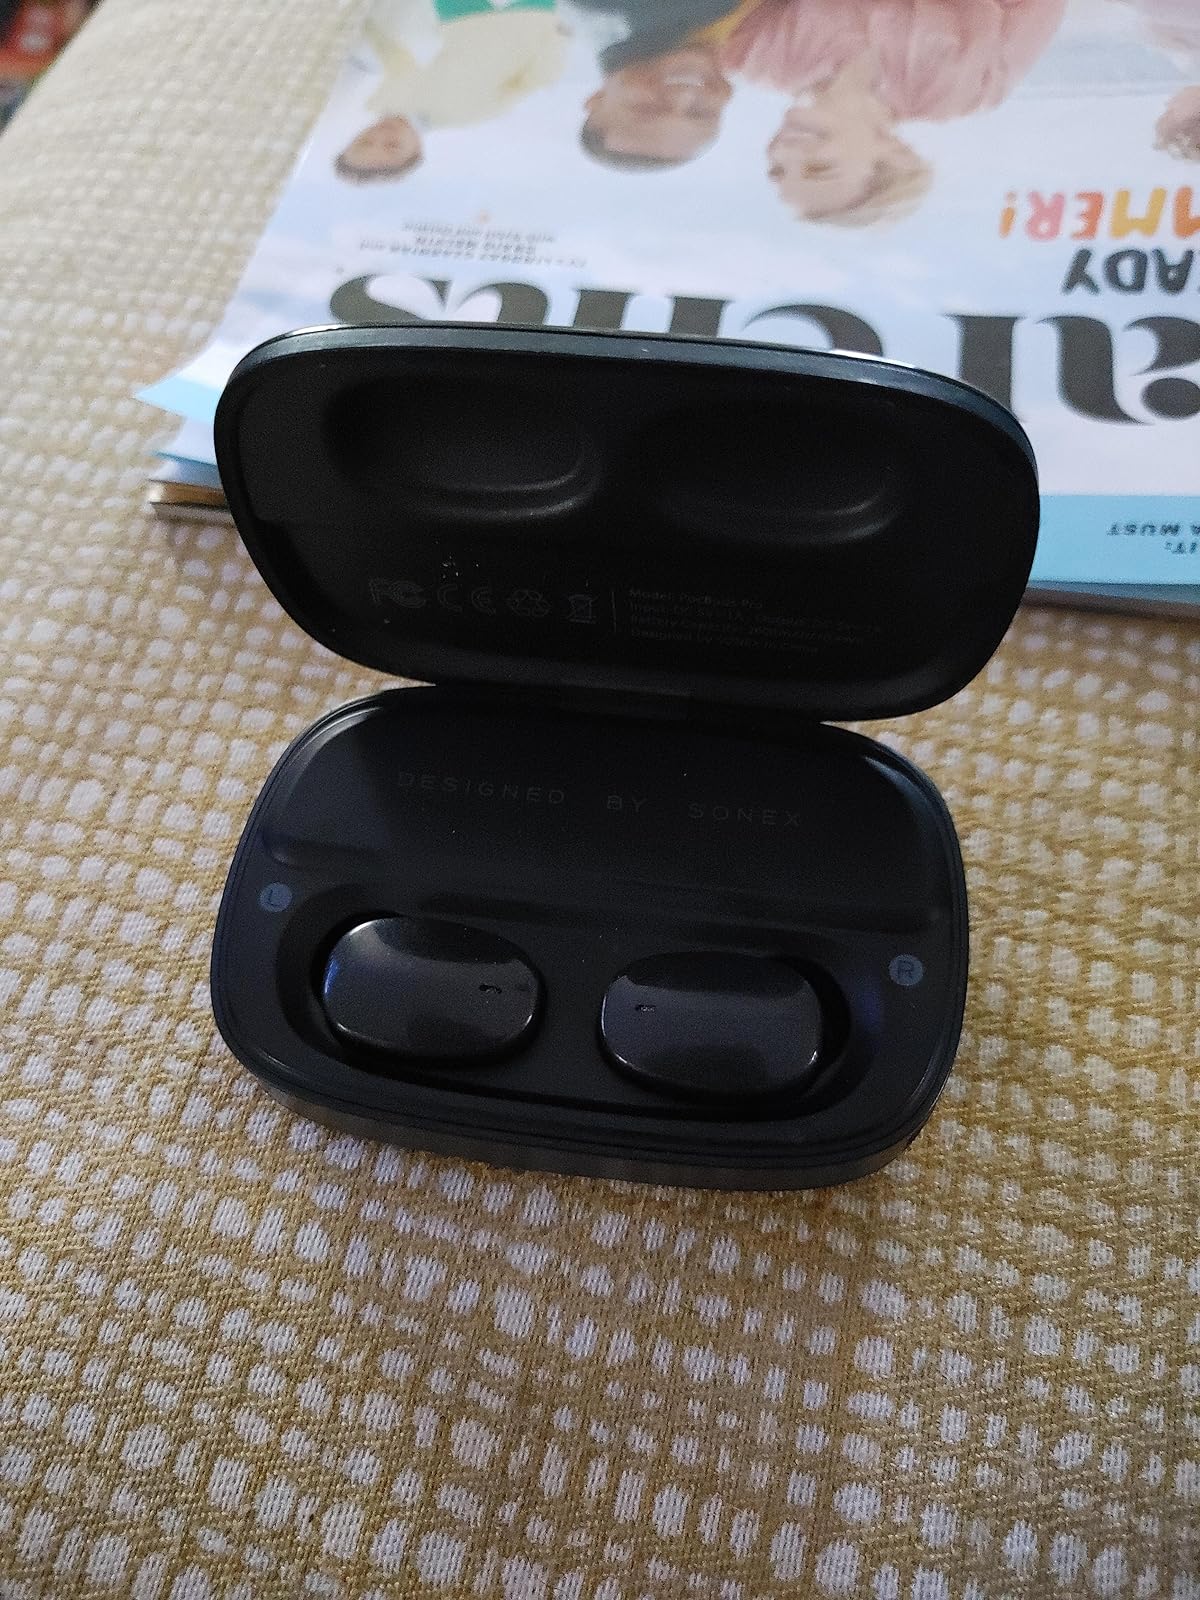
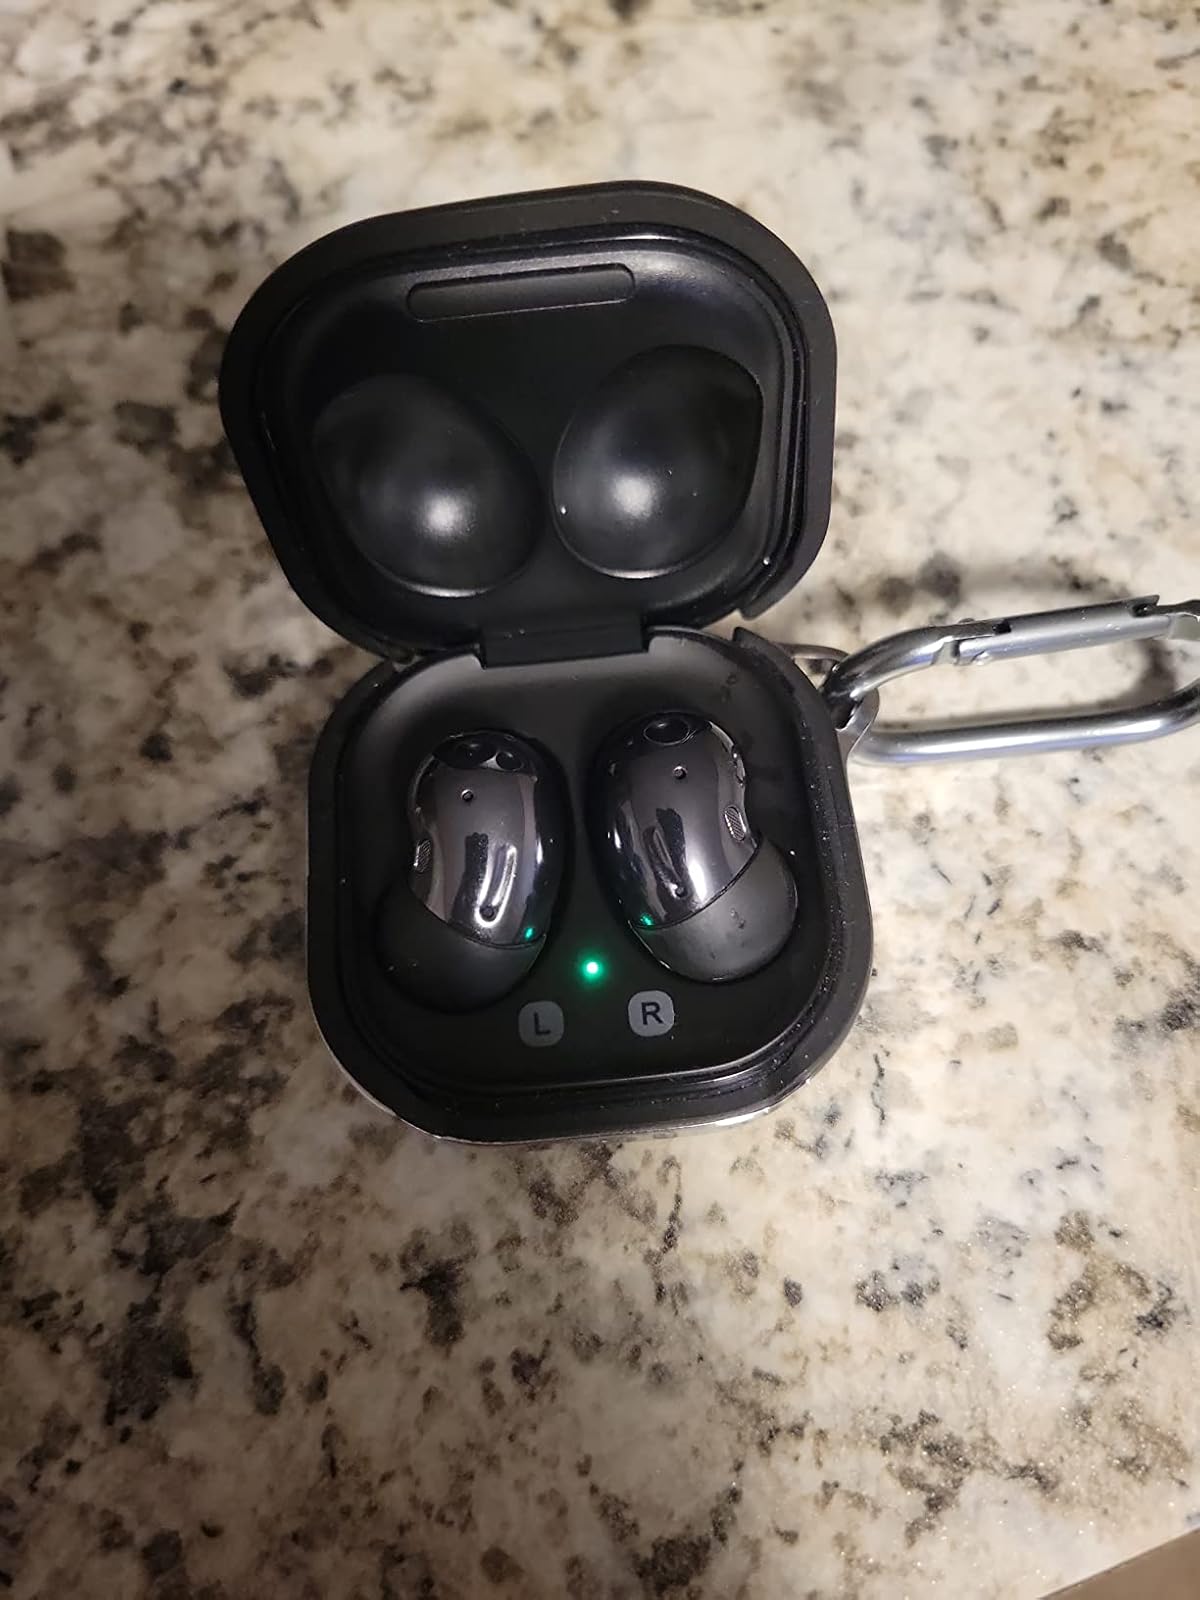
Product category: earbuds
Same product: no